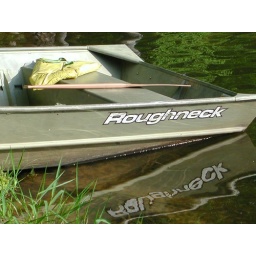
Idle boat near picnic table